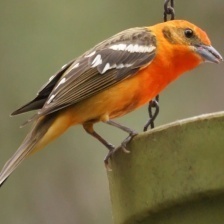
Species: FLAME TANAGER
Scientific name: PIRANGA BIDENTATA